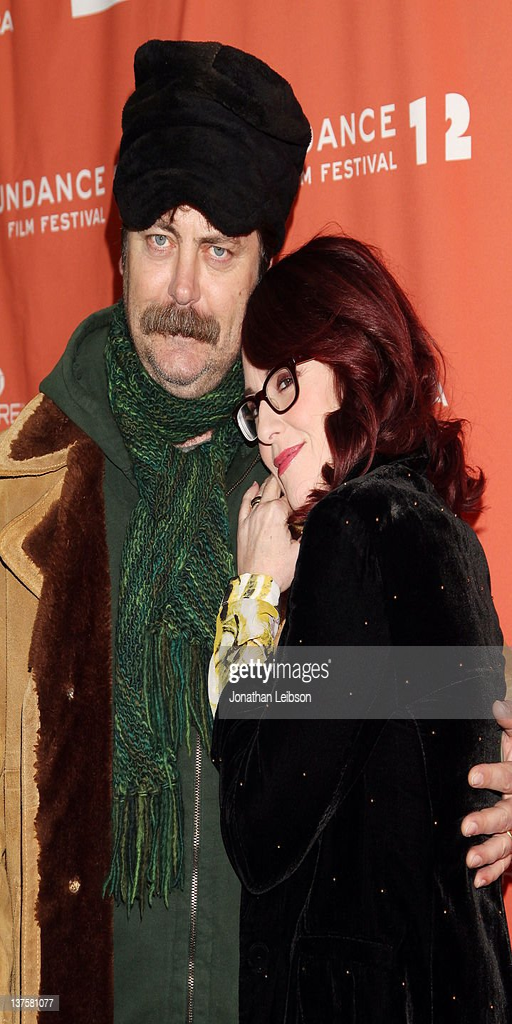
actors attend the premiere during festival held .